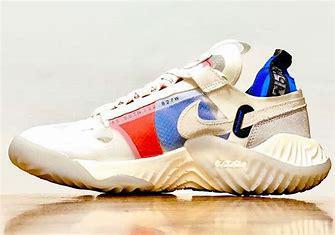
Brand: Jordan
Model: Delta 3